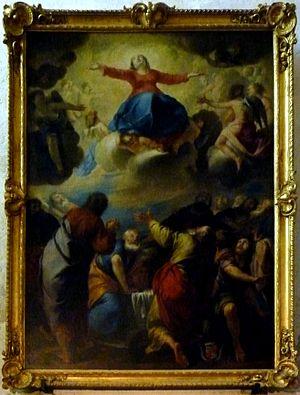
L'église Saint-Léger est la plus grande des églises de Cognac. Ancienne prieurale des bénédictins, elle est aujourd'hui la principale église paroissiale de la ville. Construite à partir de 1130, elle fut agrandie et remaniée au cours des trois siècles qui suivirent, ce qui explique la présence de nombreux styles architecturaux, un assemblage unique dans une région où on observe une prédominance du style roman.